416 Tactical Fighter Squadron

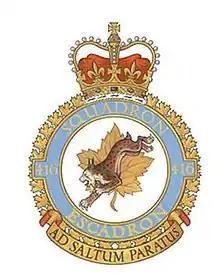

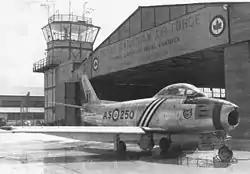
Sabre Mk 5 of No. 416 Squadron at RCAF Station Grostenquin, France, 1953

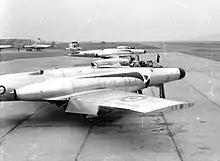
CF-100 Canucks of No. 416 Squadron at RCAF Station St.Hubert. QC, 1960

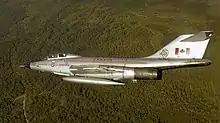
CF101B Voodoo of 416 (AWF) Squadron from CFB Chatham, NB, 1980

416 "City of Oshawa" Tactical Fighter Squadron (416 TFS) was a unit of the Canadian Forces and the Royal Canadian Air Force. The squadron operated the CF-18 Hornet fighter jet from CFB Cold Lake in Alberta, Canada. In 2006, 416 TFS stood down and was amalgamated with 441 Tactical Fighter Squadron to form 409 Tactical Fighter Squadron.